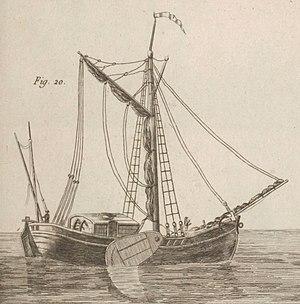
Dessin extrait du Traité pratique du gréement des vaisseaux et autres bâtiments de mer. Tome 2. 1791. Dessin de Lescallier Daniel, gravé par Petit.
Cette page liste des types de bateaux avec un classement par ordre alphabétique. Dans la mesure du possible, les éléments sont illustrés avec une image représentative. Par ailleurs, les bateaux n'ayant pas encore d'article sur l'encyclopédie sont décrits succinctement. Les navires individuels sont classés dans la catégorie Nom de bateau.
Un boyer était le nom d'un petit navire néerlandais, doté de deux dérives latérales pour mieux remonter au vent et d'un fond plat pour remonter les canaux et rivières. Il était gréé en sloop et souvent doté à l'arrière d'un petit mât portant une voile au tiers.